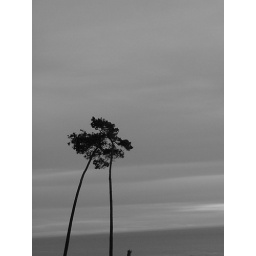
these trees live at camp ocean pines, in cambria, CA